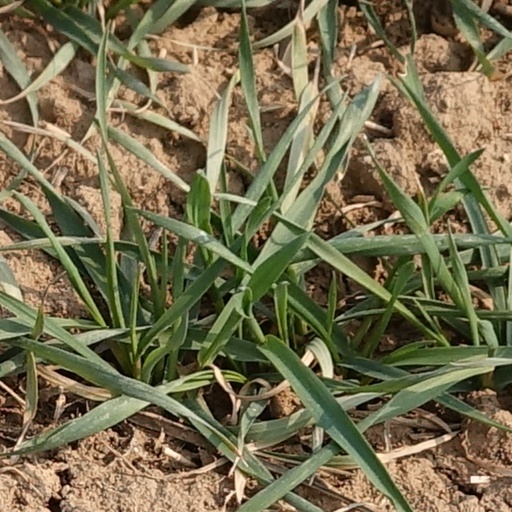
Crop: wheat